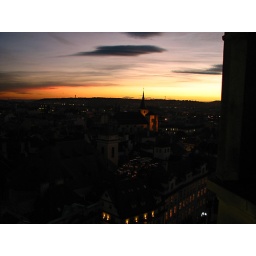
Prague skyline from the top of the clock tower in the old town square